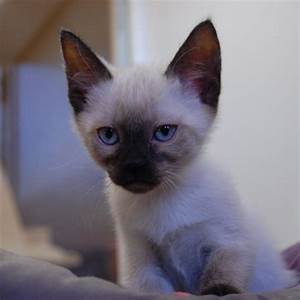
Label: cat